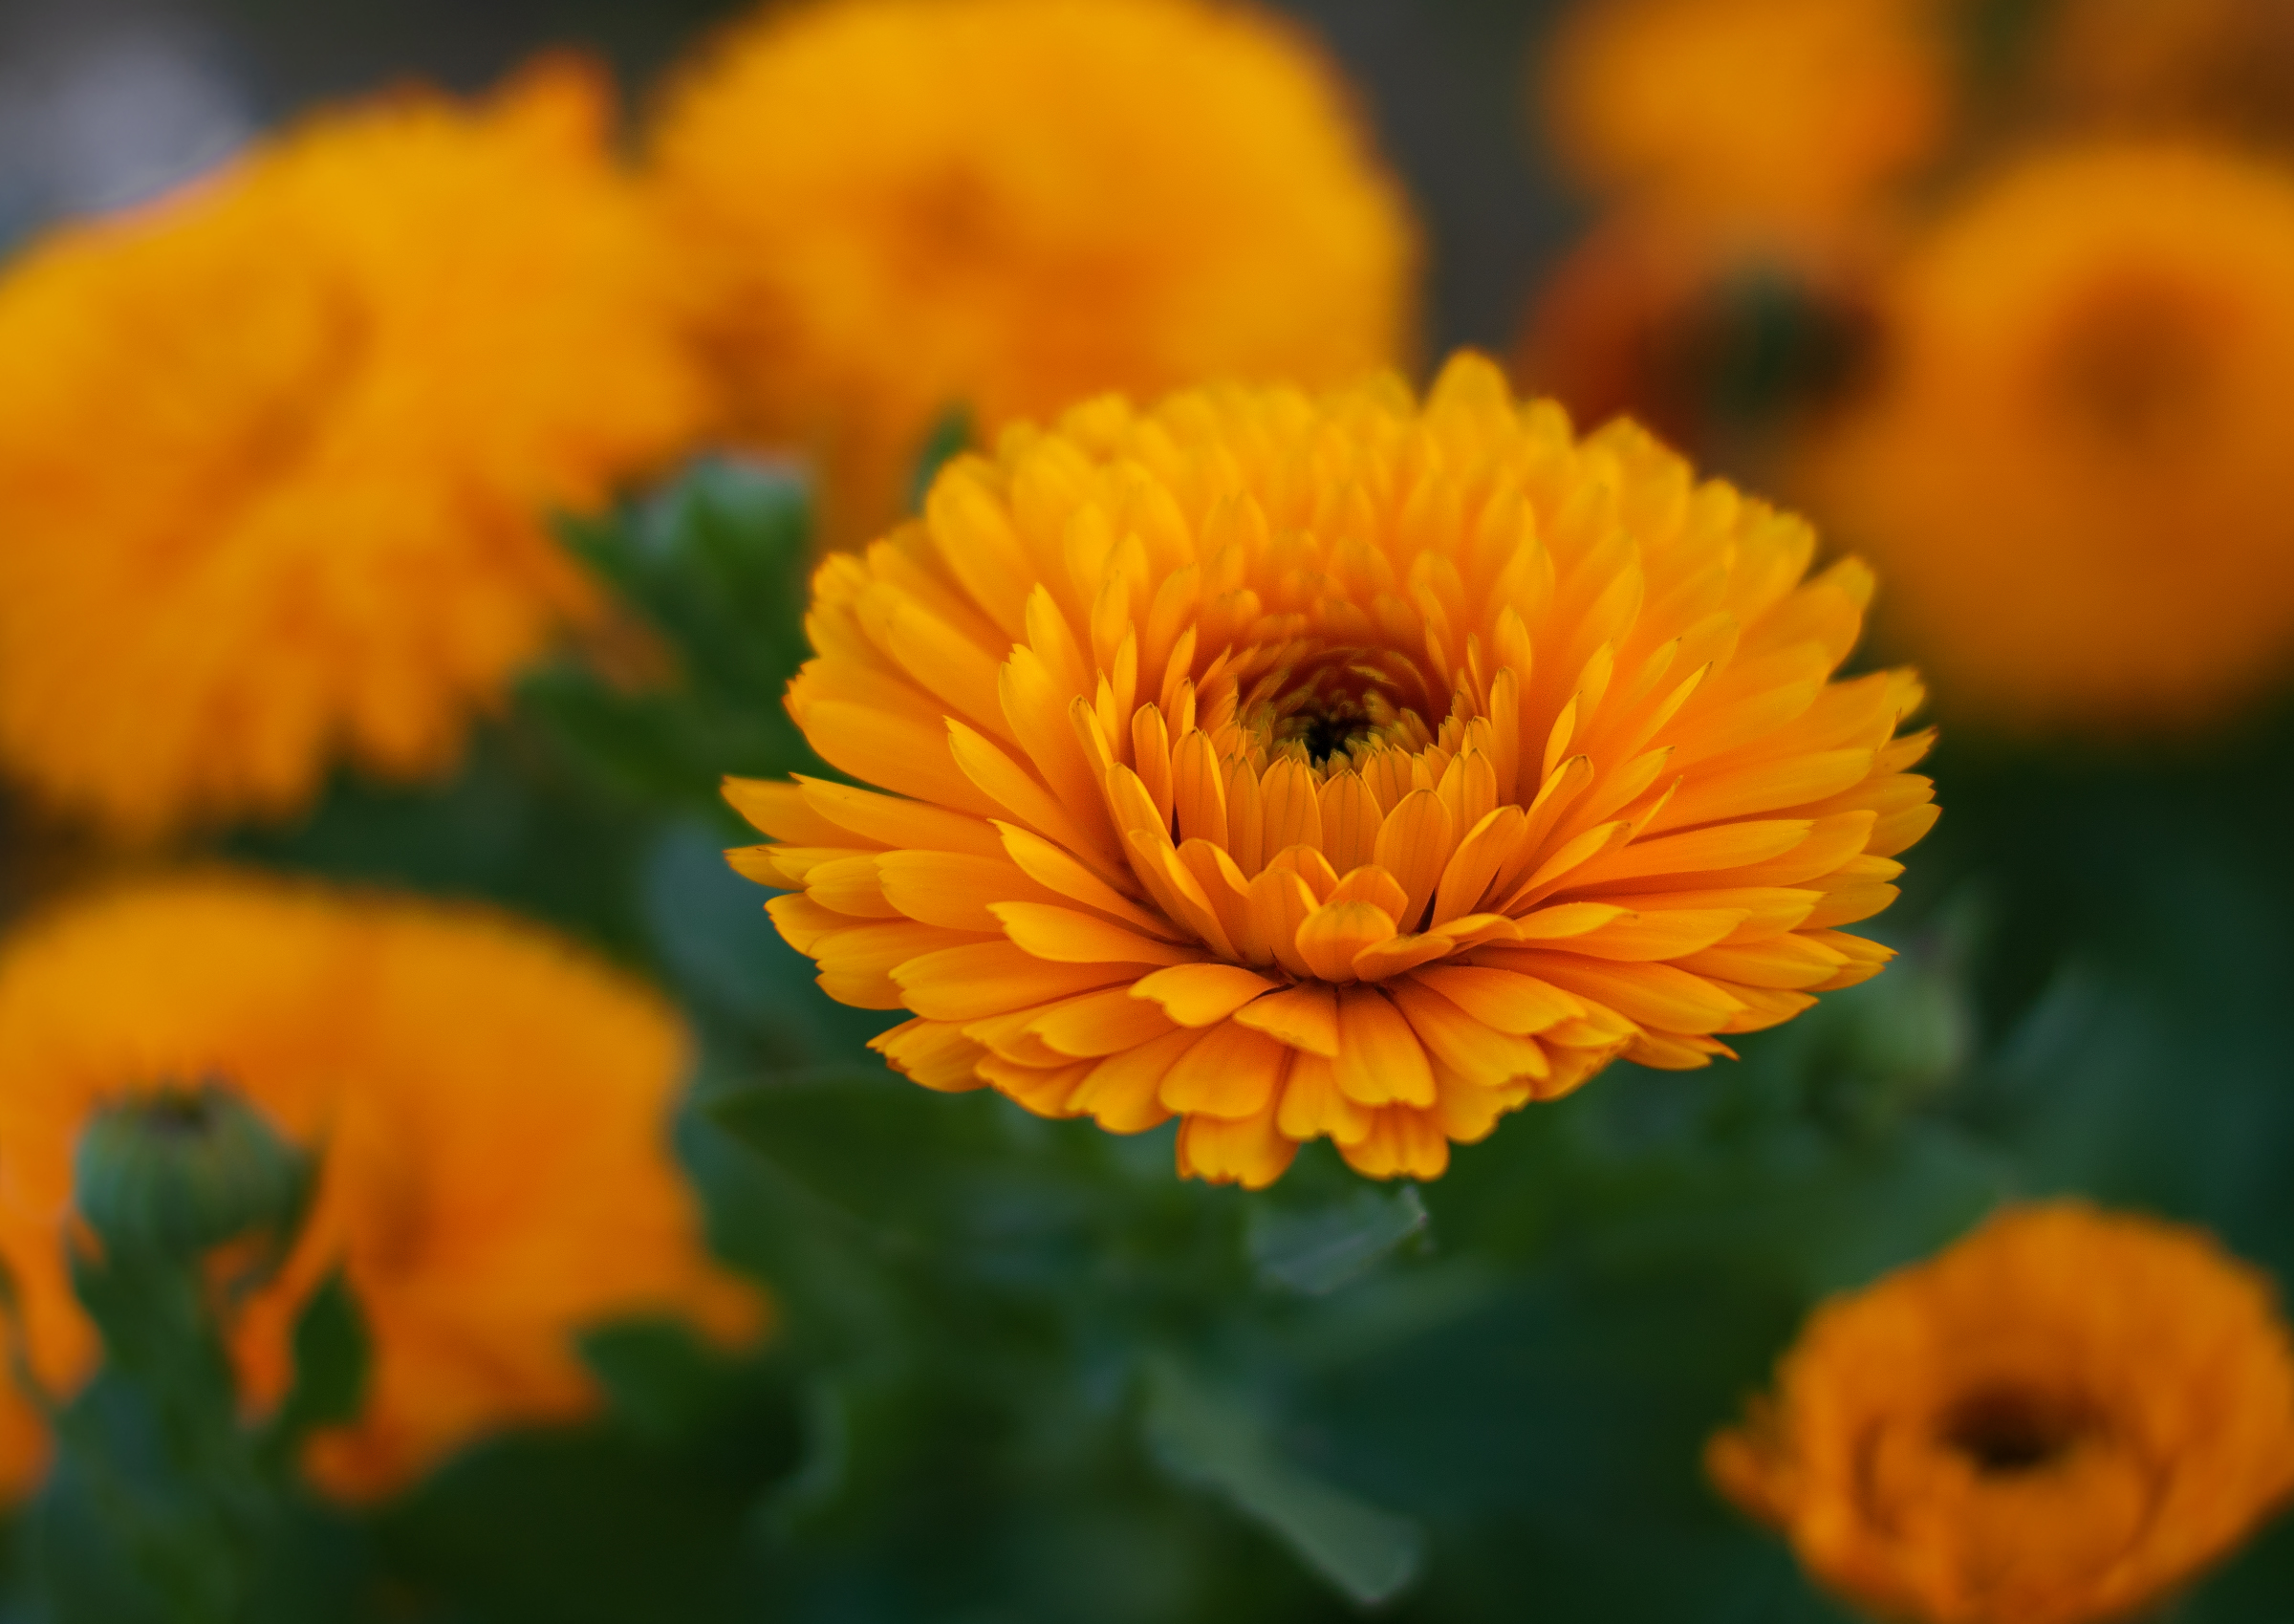
calendula, flower, english marigold, petal, orange, yellow, plant, flowering plant, annual plant, herb, pollen, daisy family, gerbera, perennial plant